Russian aircraft carrier Admiral Kuznetsov

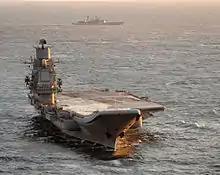
"Admiral Kuznetsov", shadowed by British destroyer off the UK coast, en route to a Mediterranean cruise, December 2011

The Russian Main Navy Staff announced that "Admiral Kuznetsov" would begin a deployment to the Atlantic and Mediterranean in December 2011. In November 2011, it was announced that "Admiral Kuznetsov" would lead a squadron to Russia's naval facility in Tartus.